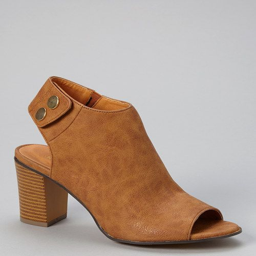
have high fashion on hand with these booties .